Emin Arslan

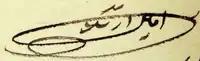
Signature of Emin Arslan in Arabic script.

Emin Arslan was born in Choueifat, Mount Lebanon Mutasarrifate, Ottoman Empire. He belonged to a distinguished Druze family whose members hold traditionally the title of Druze Emirs until today.